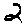
Label: 2